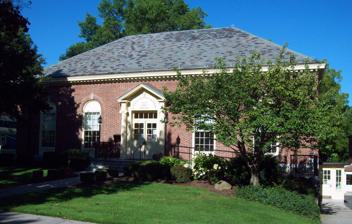
Building: Aaron Barber Memorial Building
Country: United States of America
Year built: 1928
United States historic place Aaron Barber Memorial Building U.S. National Register of Historic Places Aaron Barber Memorial Building, August 2010 Show map of New York Show map of the United States Location 143 Genesee St., Avon, New York Coordinates 42°54′35″N 77°44′52″W / 42.90972°N 77.74778°W / 42.90972; -77.74778 Area 1.1 acres (0.45 ha) Built 1928 Architectural style Colonial Revival NRHP reference No. 07001452 Added to NRHP January 23, 2008 Aaron Barber Memorial Building , also known as Avon Free Library, is a historic library building located at the village of Avon in Livingston County, New York .  It is a rectangular five- by three-bay brick one story brick building with a hipped roof.  It was built in 1928 in the Colonial Revival style. It was listed on the National Register of Historic Places in 2008. References